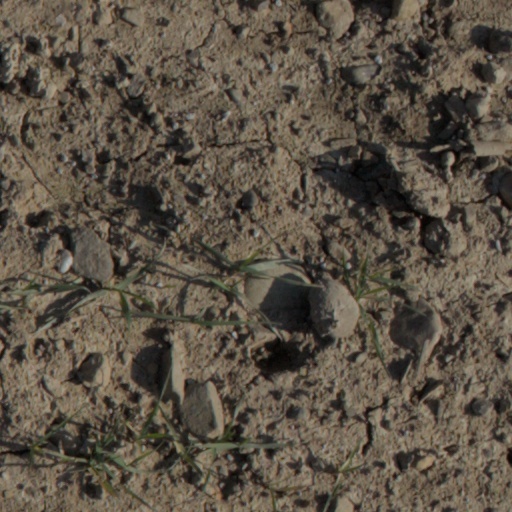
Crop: wheat